Chennakeshava Temple, Somanathapura

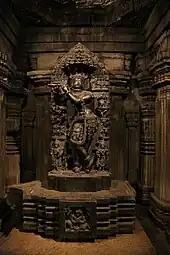
Krishna playing a flute in a sanctum of the Chennakesava temple, Somanathapura

The large wall images on the three identical tower superstructures each has an arch ("torana") to frame the image. The western side has simple flat or geometric arches, while the northern and southern sides have intricately carved nature themes, such as hanging fruits, flowers and flower laden creepers. Some include buds and stages of natural development in flowering plants, while a few include wildlife such as a lion in the center. The tower itself combines intricate artwork, in a plan that alternates rotating squares with star-shaped 16 petalled lotuses. As the tower rises, interim shikaras are capped with kalashas (pots common in Hindu ceremonies).